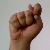
The image shows a hand gesture representing the letter 'T' in Indian Sign Language.